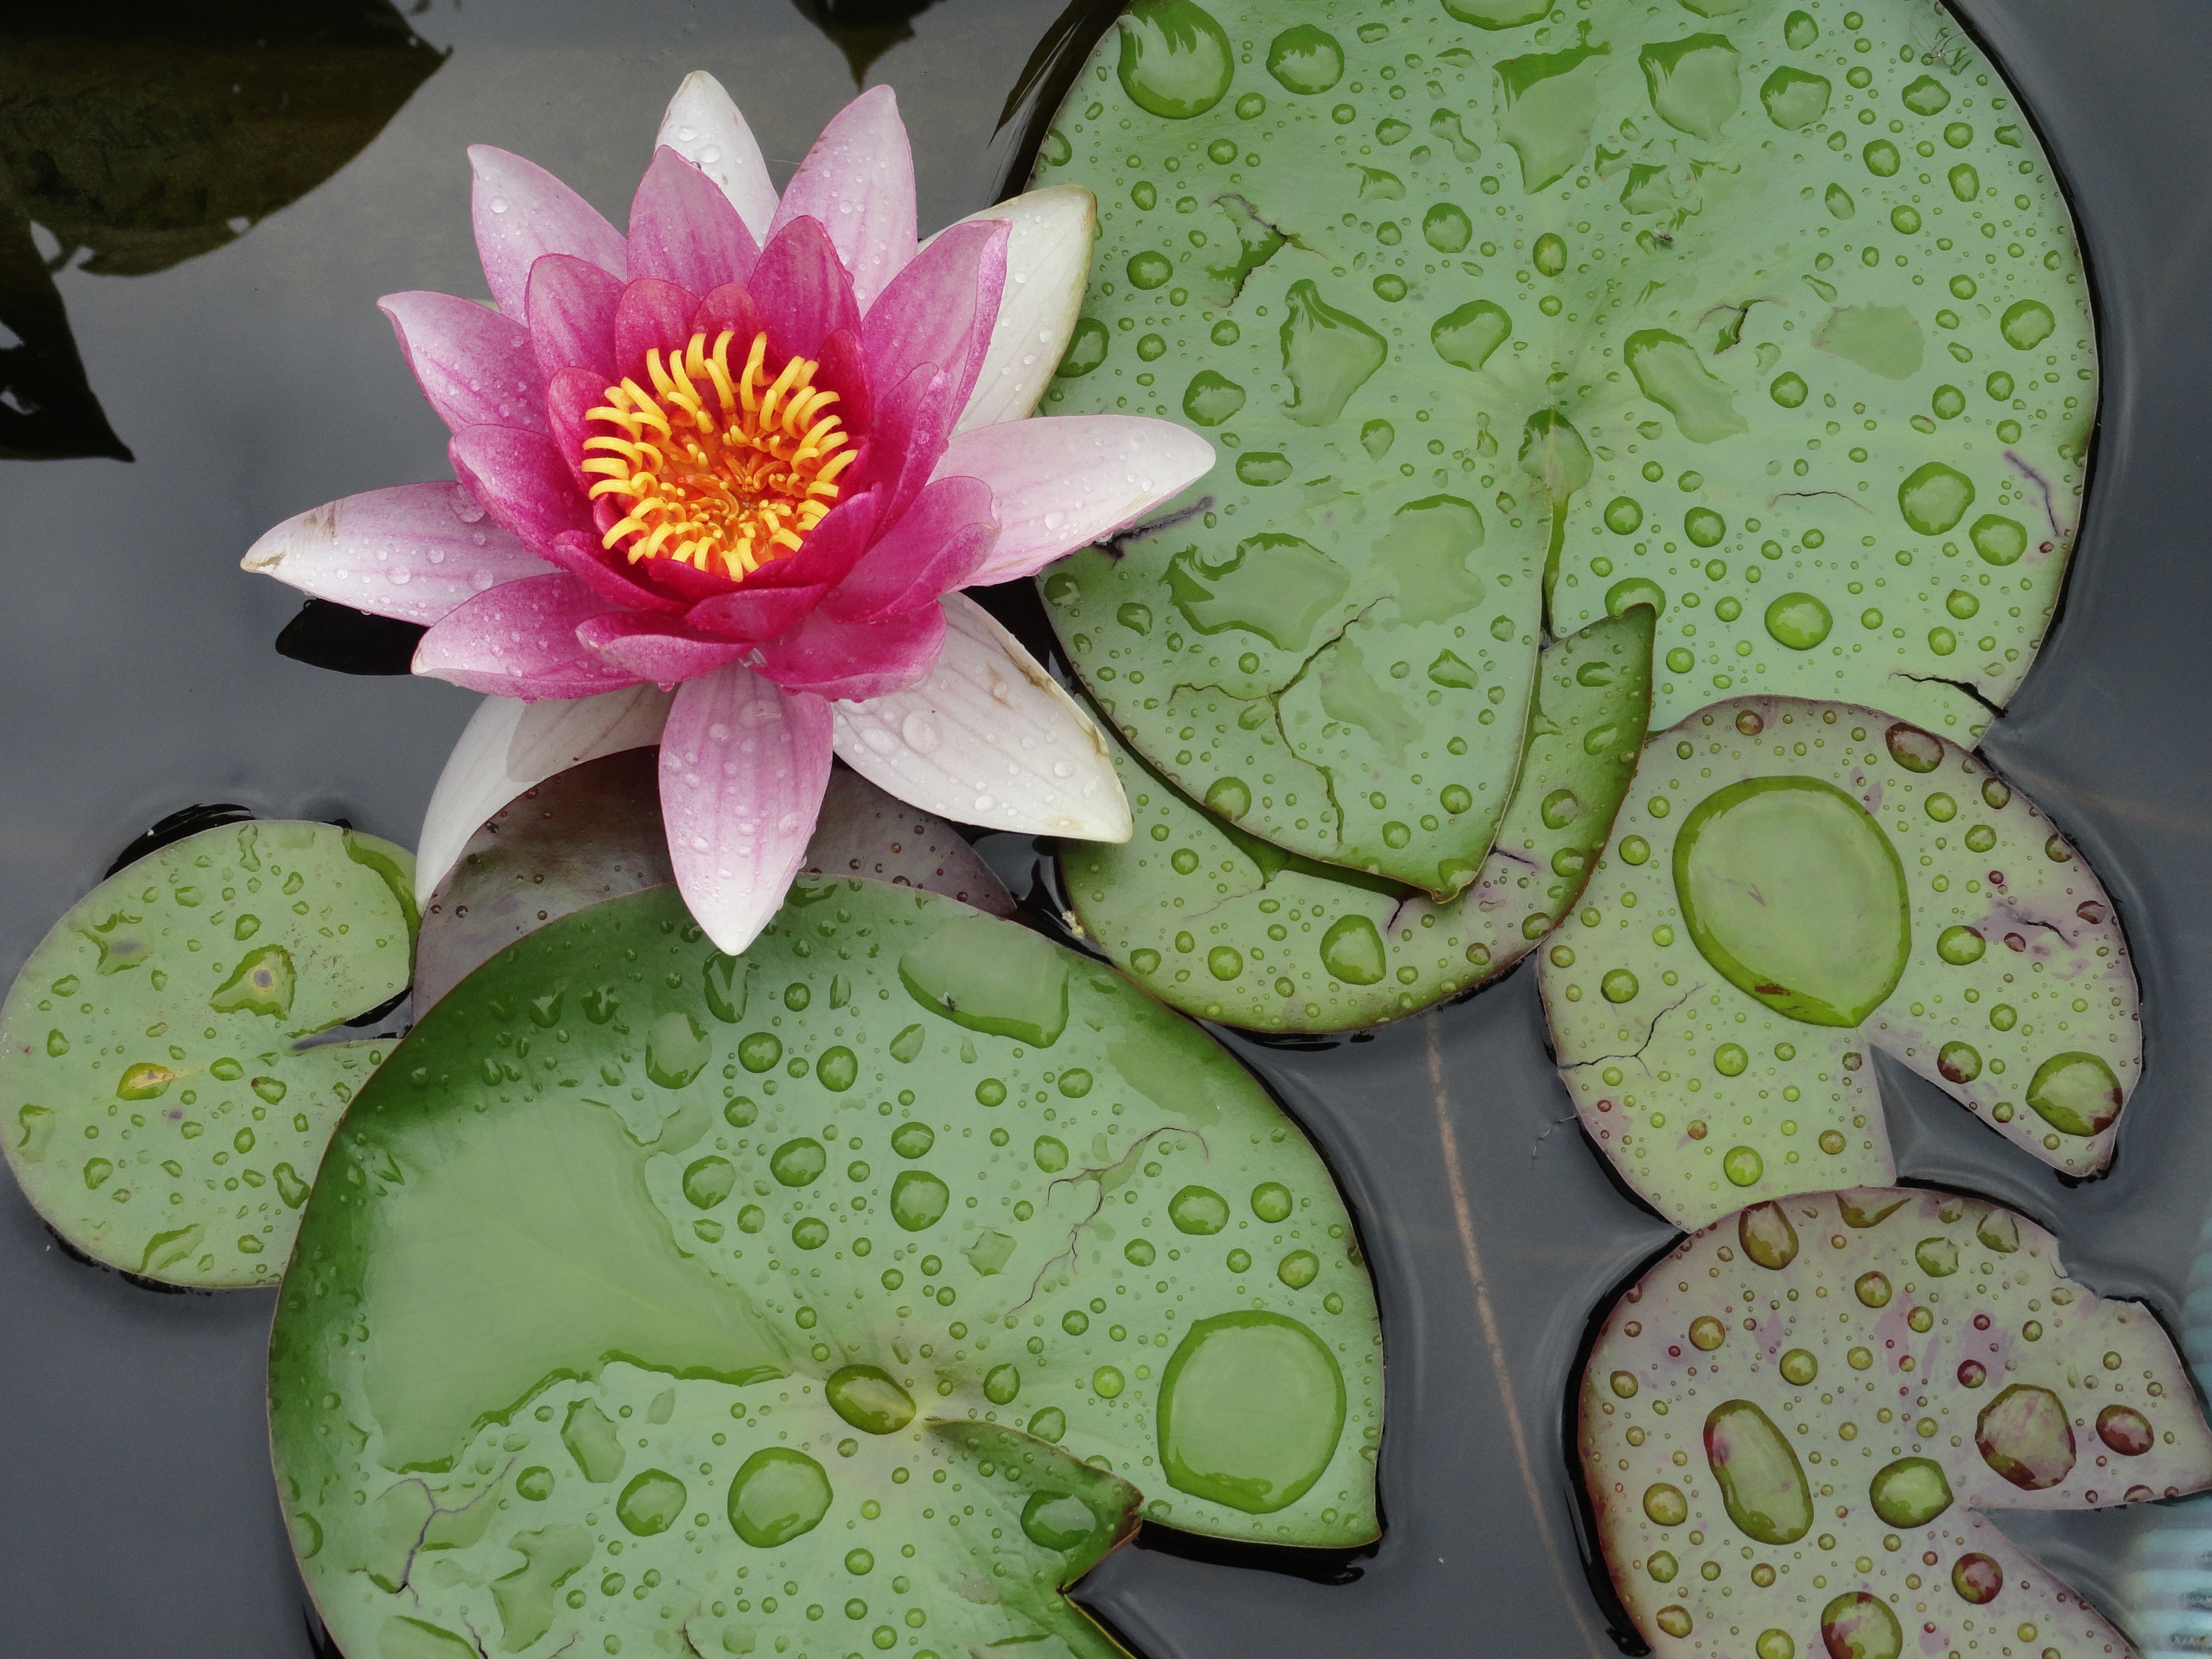
water, plant, leaf, flower, petal, summer, green, water lily, art, refreshment, drops, joy, floristry, flowering plant, floral design, land plant, flower arranging